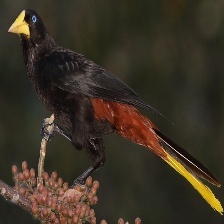
Species: CRESTED OROPENDOLA
Scientific name: PSAROCOLIUS DECUMANUS